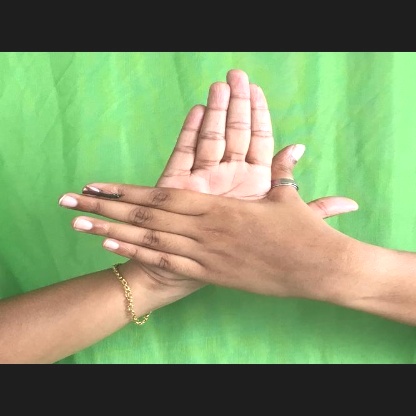
Mudra: Chakra